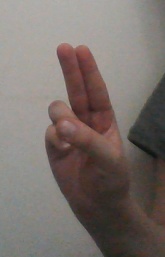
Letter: taa